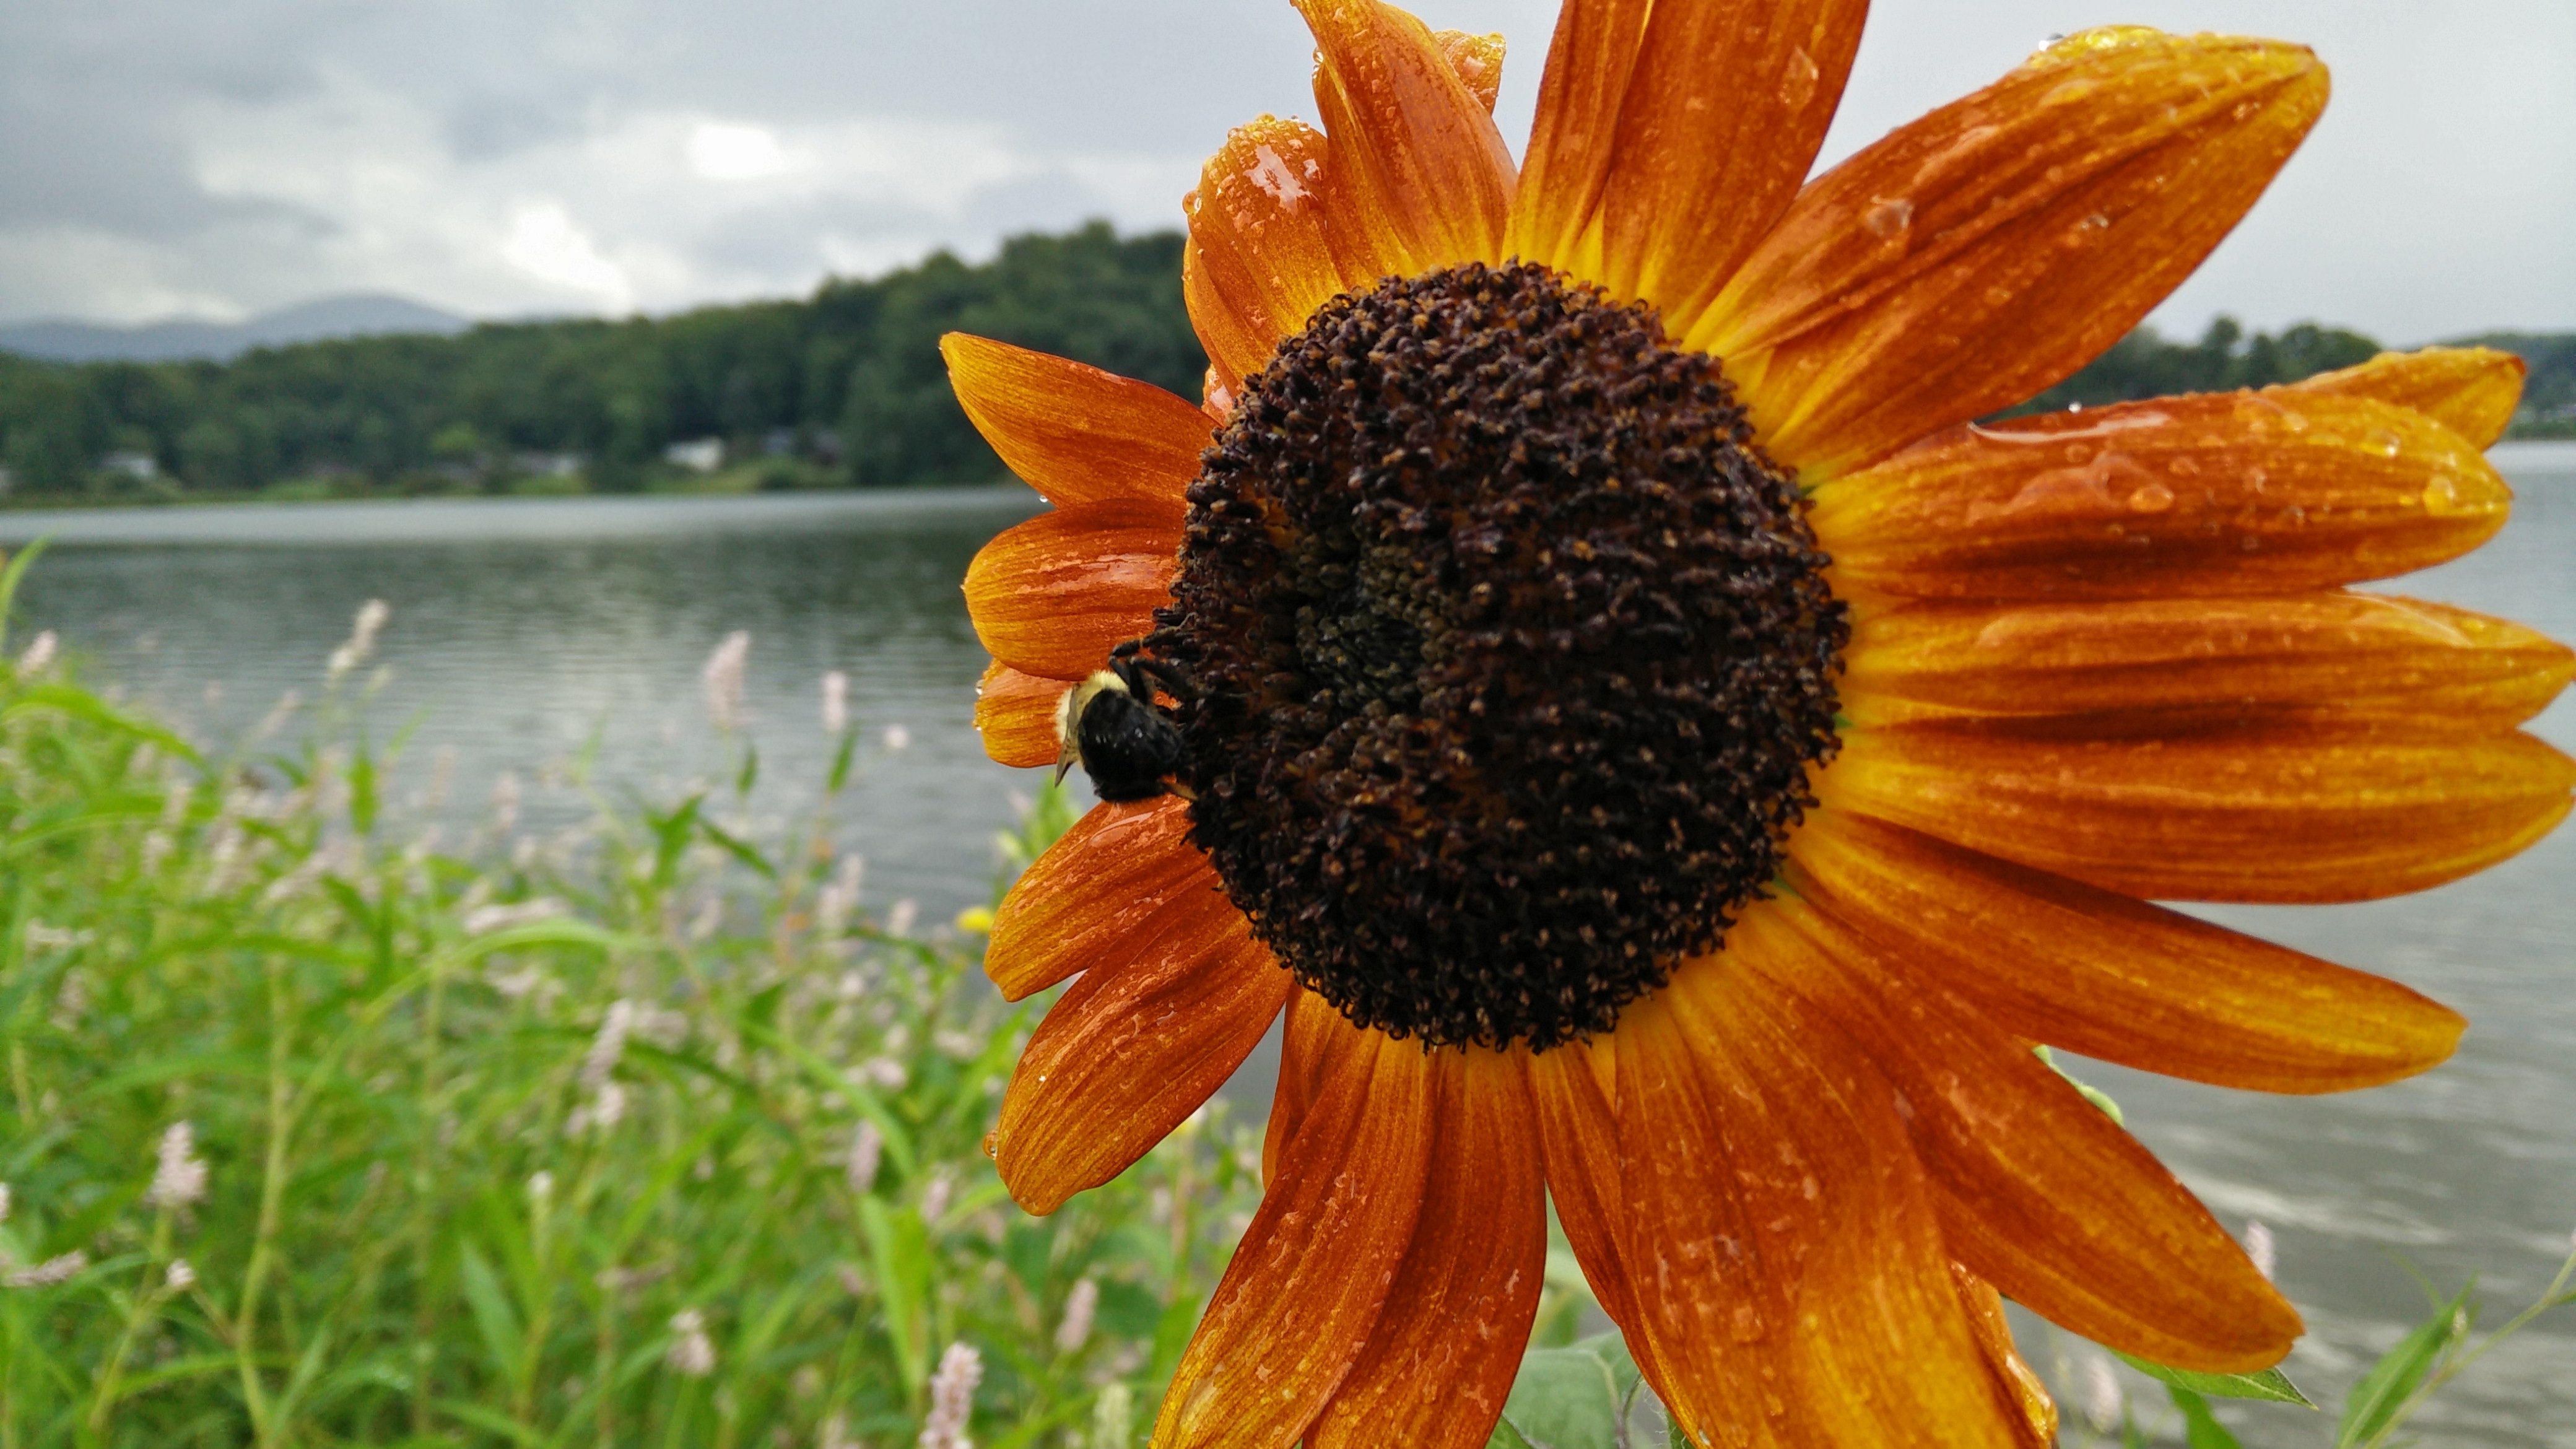
water, nature, blossom, drop, plant, sun, field, cloudy, rain, flower, petal, lake, wet, flying, pond, orange, pollen, green, autumn, weather, storm, fresh, gray, botany, overcast, yellow, garden, flora, botanical, sunflower, wildflower, gardening, bee, after, bumble, macro photography, flowering plant, daisy family, wet flower, sunflower seed, wet sunflower, land plant